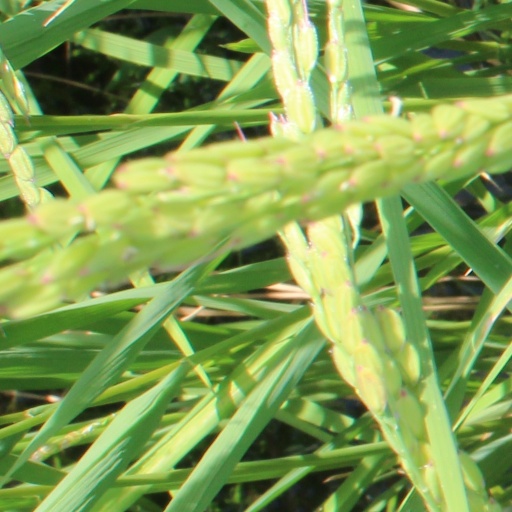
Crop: rice